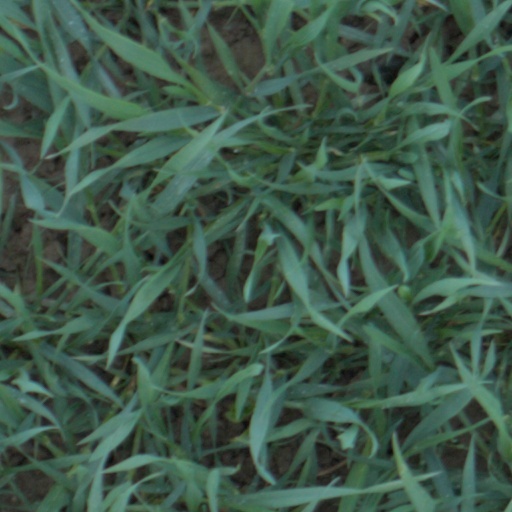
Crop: wheat